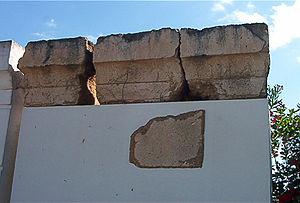
Le site archéologique de Carthage est un site dispersé dans la ville actuelle de Carthage et classé au patrimoine mondial de l'Unesco depuis 1979.
Le quartier Magon est l'un des éléments du site archéologique de Carthage en Tunisie. Situé en bord de mer, il est fouillé par les archéologues allemands, sous la direction de Friedrich Rakob, dans le cadre de la campagne internationale lancée par l'Unesco.